Benjamin Alard

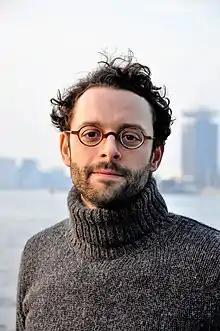
Benjamin Alard in 2017

Benjamin Alard (born 13 July 1985, Rouen, France) is a French classical organist, harpsichordist and clavichordist.